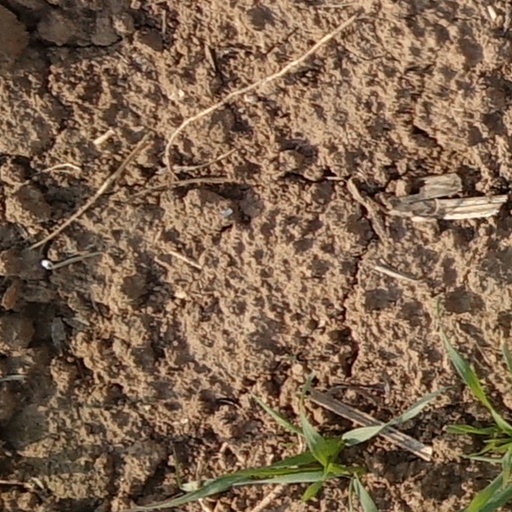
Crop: wheat